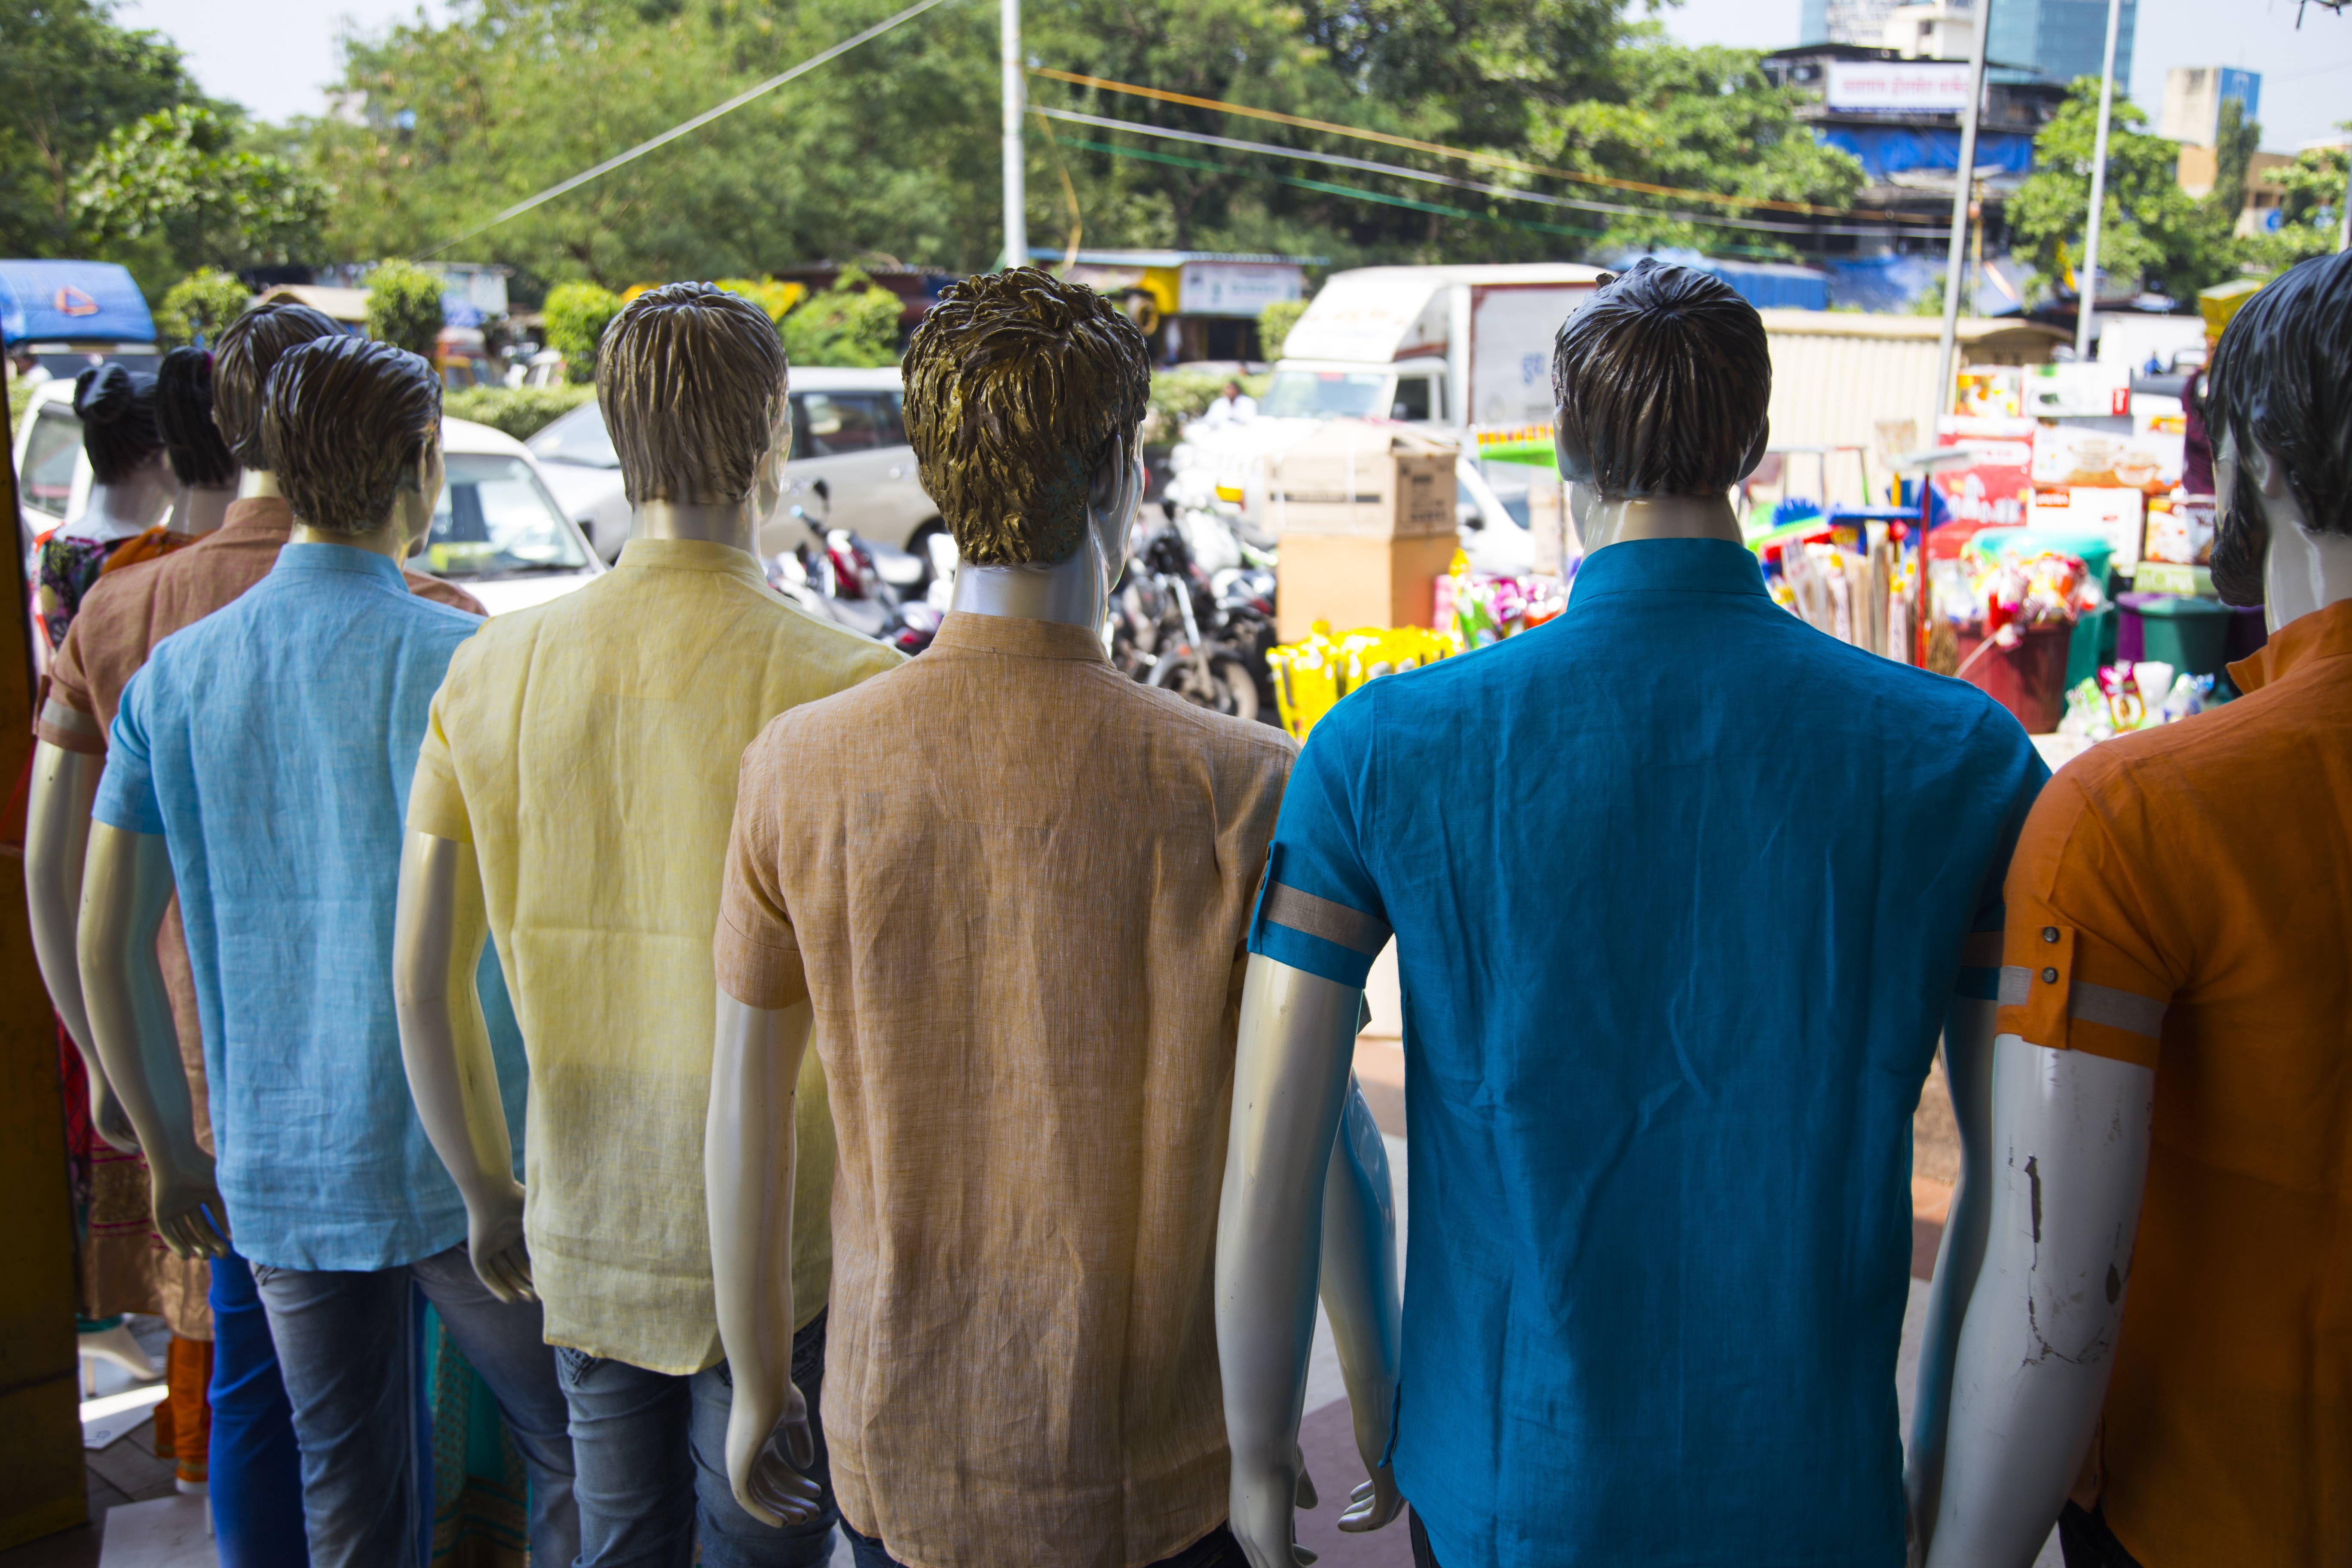
crowd, shop, model, fashion, clothing, garment, design, display, apparel, dummy, clothes, glamour, retail, mannequins